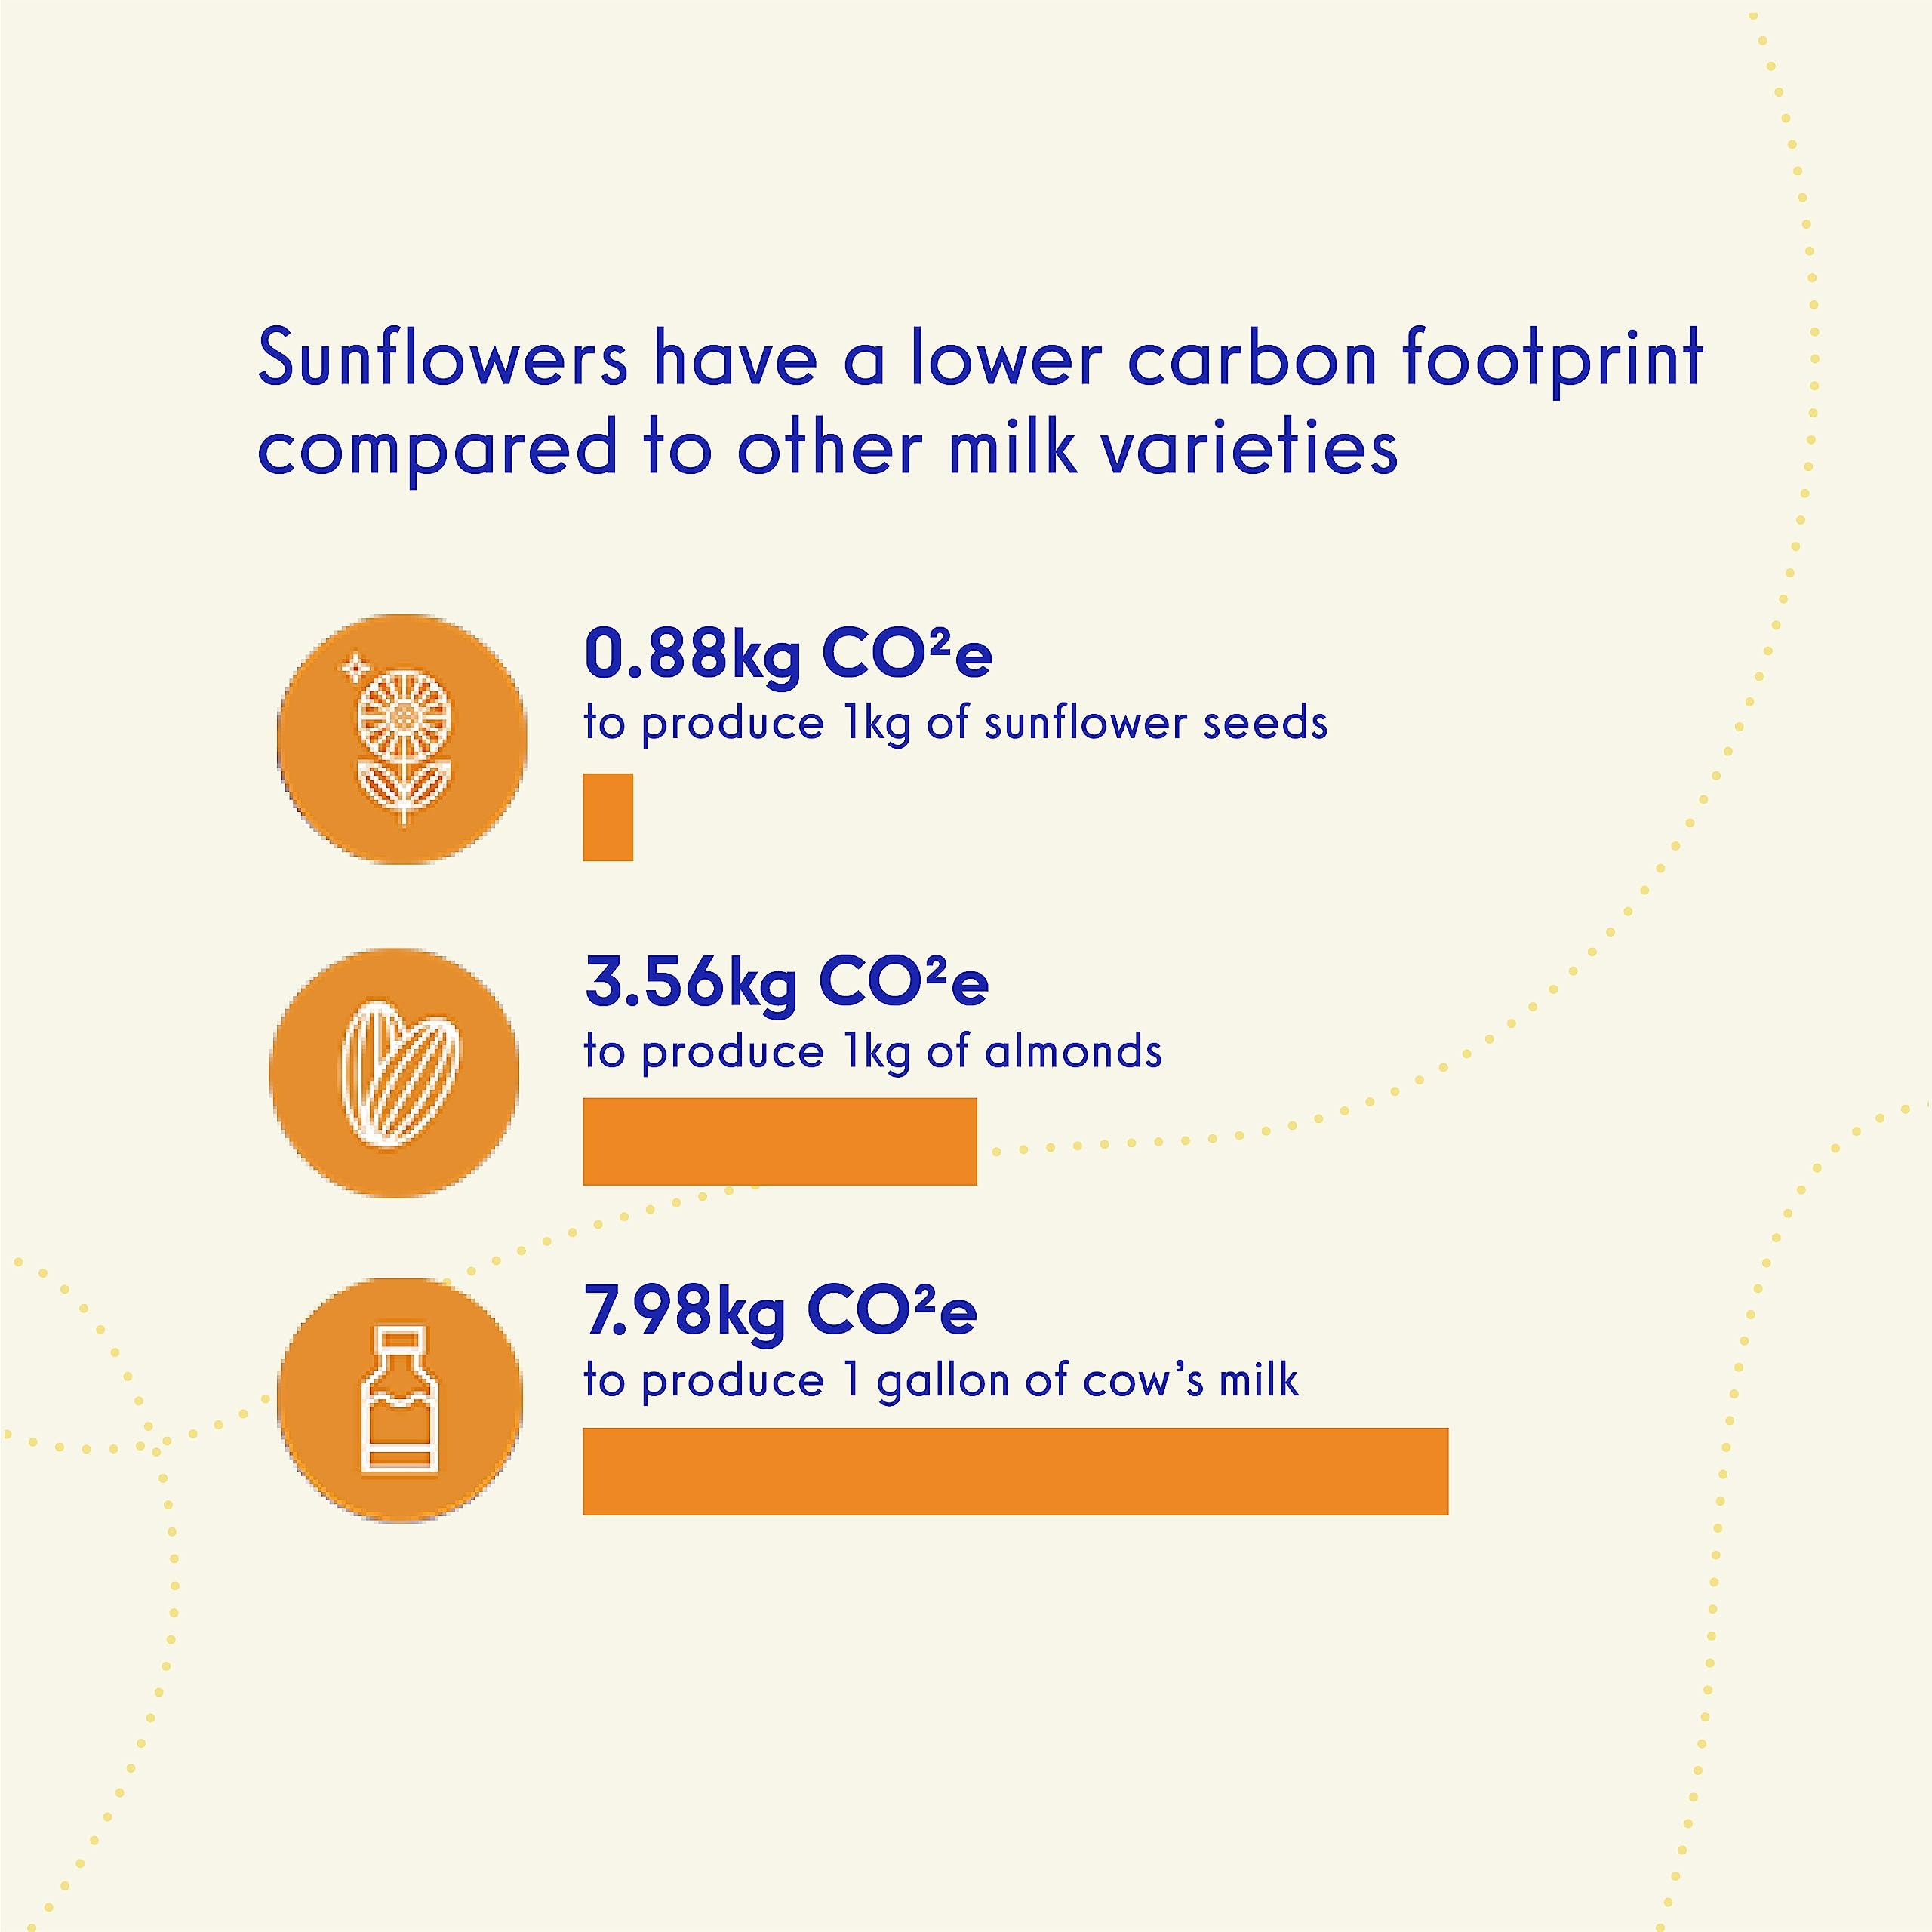
Item Name: Lattini Unsweetened Non-Dairy Sunflower Milk | Plant-Based, Vegan, Sustainable, Non-GMO - Allergen Free Milk Alternative 32 fl oz (Pack of 6)
Bullet Point 1: NATURAL & SUSTAINABLE - Lattini Sunflower Seed Milk is free of dairy, gluten, nuts and soy.
Bullet Point 2: NATURE'S FINEST PLANT MILK - Sunflowers are resilient, regenerative, and radiate the goodness of nature."
Bullet Point 3: FLOURISHING PLANET - Sunflowers are attractive and friendly to pollinators like bees. Thanks to their deep roots, sunflowers are drought tolerant and help improve soil health.
Bullet Point 4: NOURISHING PEOPLE - Sunflower seeds are tasty and packed full of nutrients. Our creamy sunflower seed milk is an excellent source of Calcium, Vitamin E, and B12.
Bullet Point 5: DELICIOUSLY MIXABLE - We love to drink sunflower seed milk every day. It also pairs well with your favorite recipe or beverage.
Value: 192.0
Unit: Fl Oz

Price: 16.39